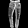
Label: Trouser